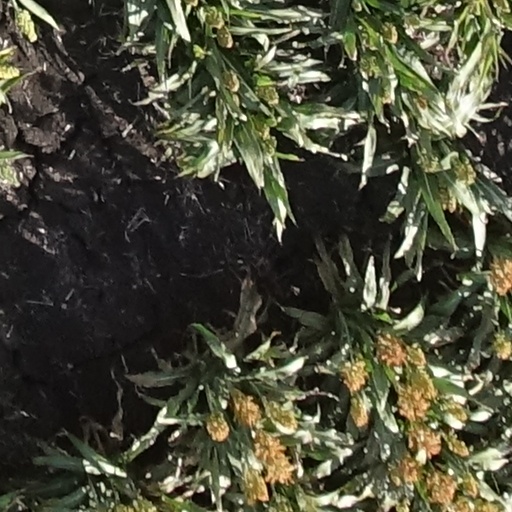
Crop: sorghum